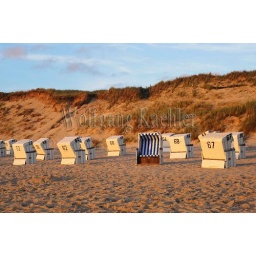
Germany, schleswig holstein, north sea, north frisian islands, sylt island, weststrand near list, beach with beach chairs in evening light